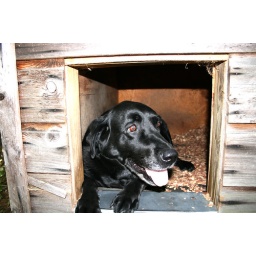
Maggie in her handmade dog house